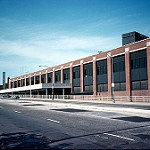
Label: buildings